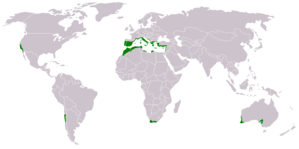
Mediterrane skove, skovområder og krat
Mediterrane skove, skovområder og krat.
Mediterrane skove, skovområder, og krat er biomer inden for de tempererede klimaområder. De er kendetegnet ved tørre, varme somre og milde, regnfulde vintre. Næsten alt nedbør falder om vinteren og ind i foråret. Økoregioner med disse forhold findes på vestkysten af kontinenterne henholdsvis nord og syd for vendekredsene, dvs. Middelhavsområdet, Californien, det centrale Chile, det sydvestlige Australien og Kaplandet i Sydafrika.